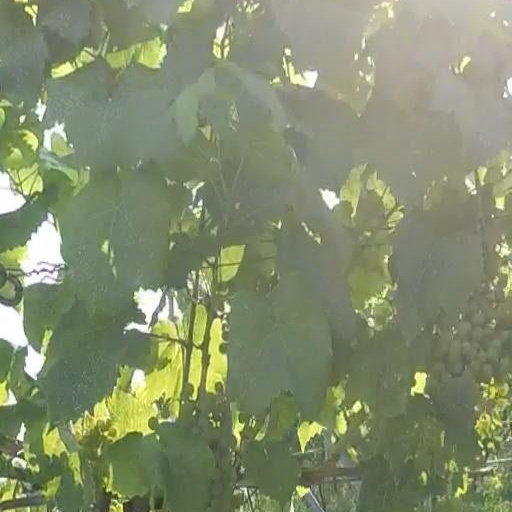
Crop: grape